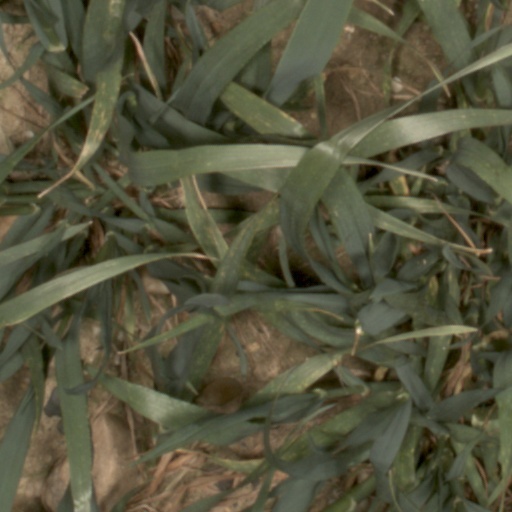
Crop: wheat